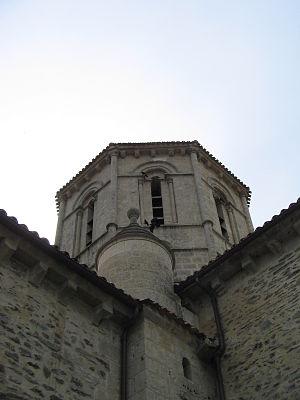
le clocher de l'église de Fenioux 79
Fenioux est une commune française, située dans le département des Deux-Sèvres en région Nouvelle-Aquitaine.
Cet article recense les monuments historiques français classés en 1888.
Cet article recense les monuments historiques des Deux-Sèvres, en France.